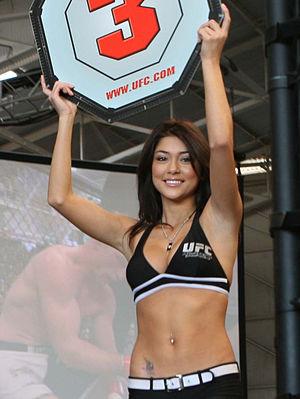
Arianny Celeste, de son vrai nom Penelope López Márquez, née le 12 novembre 1985, est une américaine ring girl et modèle. Elle est surtout connue pour être une ring girl de l'UFC. Elle est également coanimatrice à l'émission de télévision Overhaulin' et un modèle présenté dans le magazine Playboy.